Roman Catholic Territorial Prelature of Schneidemühl

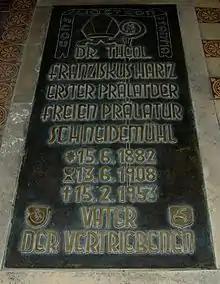
Grave slab of Prelate Franz Hartz in St. Cyriacus Church in Hüls, Krefeld.

In early 1945 Prelate Hartz fled – like many other parishioners too – the invading Soviet Red Army and stranded in Fulda by the end of World War II. In March 1945 the area became eventually again part of Poland, although with a Soviet-installed communist regime, which remained in power for several decades. The new authorities expelled most of the remaining and surviving German population to Allied-occupied Germany in the years between 1945 and 1948 in accordance with the Potsdam Agreement. Polzin, who served as priest in Rokitten (Rokitno) since 1936, was expelled on 22 June 1945. Stranded in Berlin he organised the "Katholischer Flüchtlingsdienst" (Catholic Refugee Service), taking care of the destitute refugees and expellees.